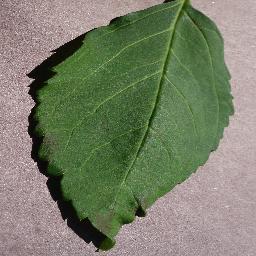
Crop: cherry
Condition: (including_sour)_healthy